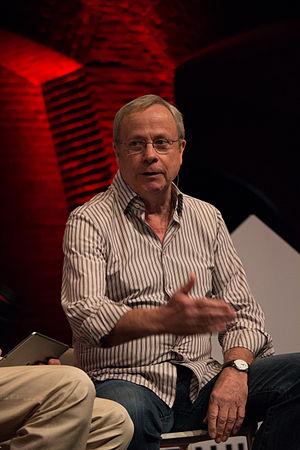
David Allen, né le 28 décembre 1945, est un écrivain et consultant américain spécialiste de la productivité. Connu pour avoir créé une méthode de planification nommée Getting Things Done, il est l'auteur de plusieurs autres livres sur le management.